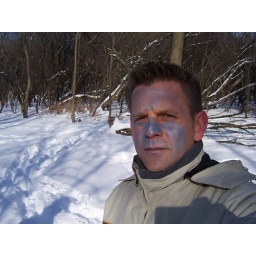
flower pot in the wind test